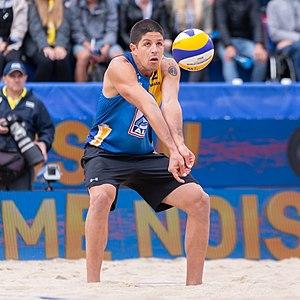
Álvaro Magliano de Morais Filho, né le 27 novembre 1990 à João Pessoa, est un joueur de beach-volley brésilien.